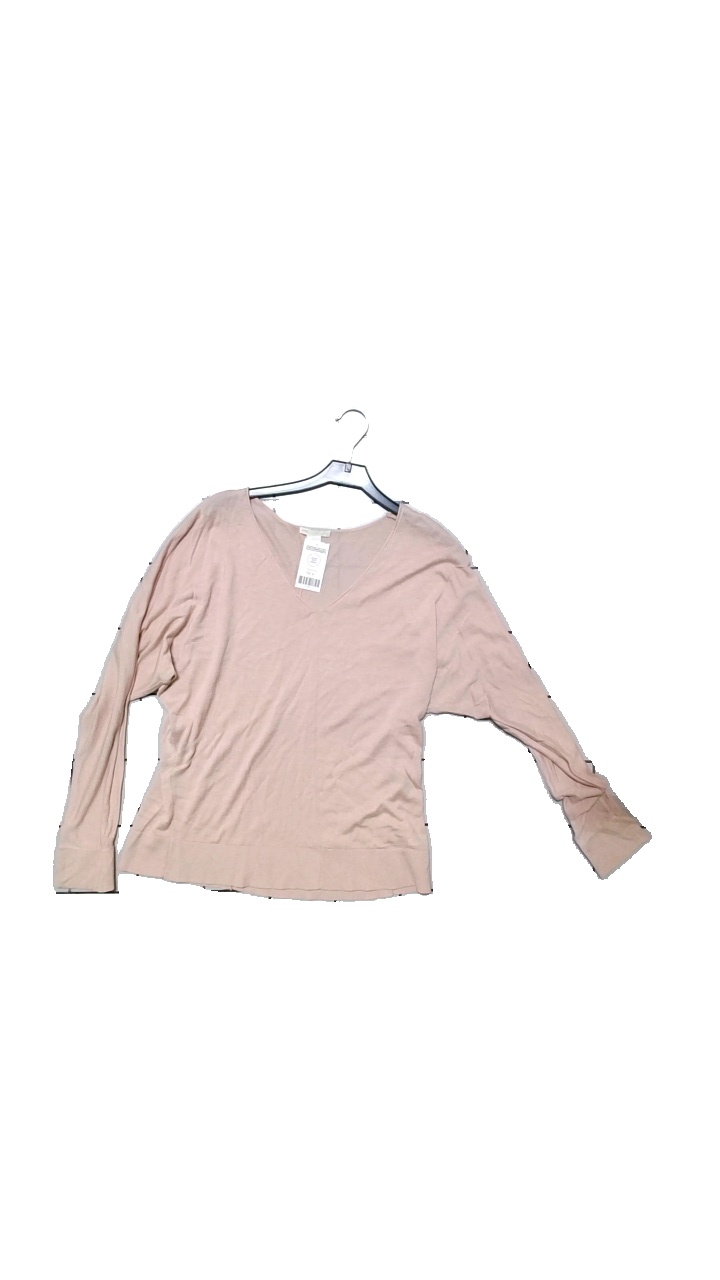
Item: Top (Ladies)
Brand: H&m
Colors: Pink
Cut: Regular
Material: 50& akryl 50% viskose
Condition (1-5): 4
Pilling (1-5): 5
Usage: Reuse
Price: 50-100